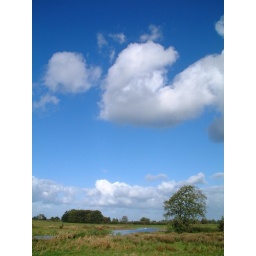
In this time of the year the bird migration started, the birds are flying in waves and alone towards to me.